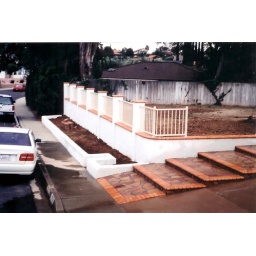
Front steps, color cement driveway, stucco retaining wall with fence by A Passion for Gardening